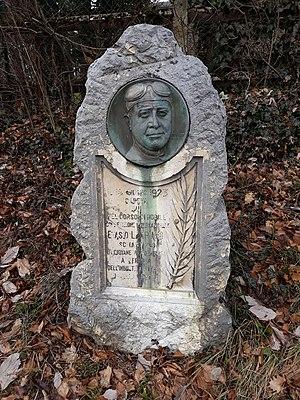
Cénotaphe du coureur automobile italien Evasio LAMPIANO. Se situe sur la RN 5 à Gex (Ain, France) dite rue de Paris. Inscription en lettre de bronze